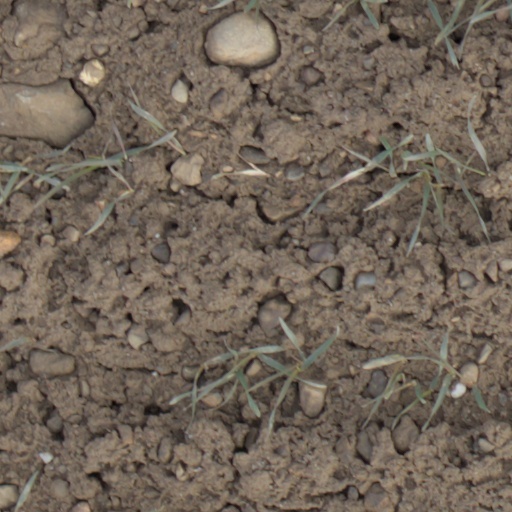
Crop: wheat